William H. Webb

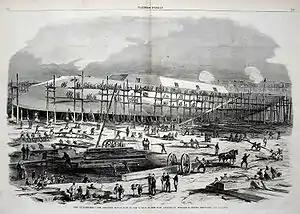
USS "Dunderberg" under construction at the Webb shipyard, 1863

By 1855, the gold rush was over, and Webb began looking for new markets to keep his yard busy. In 1859, he completed the steam frigate "General Admiral" for the Imperial Russian government—the fastest steam frigate then afloat. In 1860 he contracted with the Italian government for the construction of two ironclads, "Re d'Italia" and "Re Don Luigi di Portogallo", but because of the outbreak of the American Civil War, these vessels were not completed until 1863 and 1864 respectively. Both vessels were to participate in the Battle of Lissa between Italy and Austria in 1866.